Winter service vehicle

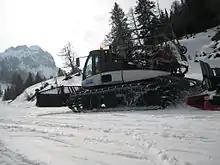
An Italian snowcat with grooming blade hauling a roller

A snow groomer is a machine designed to smooth and compact the snow, rather than removing it altogether. Early snow groomers were used by residents of rural areas to compress the snow close to their homes, and consisted of a heavy roller hauled by oxen which compacted the snow to make a smooth surface for sledging. With the invention of the motor car, snow groomers were replaced by snowplows and snow blowers on public thoroughfares, but remained in use at ski resorts, where they are used to maintain smooth, safe trails for various wintersports, including skiing, snowboarding and snowmobiling. Snow groomers remained unchanged throughout the 20th century, with most consisting of heavy roller which could be attached to a tractor or snowcat and then hauled across the area to be groomed.